Kiratha Arjuna

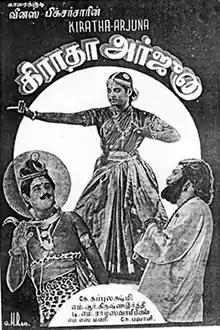
Poster

Kiratha Arjuna (also known as Oorvasi Saahasam) is a 1940 Indian Tamil-language Hindu mythological film directed by G. Rameshwaran and Murugadasa, and produced by Venus Pictures. Based on the war between the Pandava prince Arjuna and the god Shiva, the film stars M. R. Krishnamurthi, Thirukharaivaasal Subbulakshmi, Bhavani K. Sambamurthi and T. M. Ramasami Pillai. It was released on 25 May 1940. No print of the film is known to survive, making it a lost film.